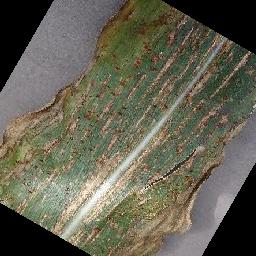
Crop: corn
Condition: (maize)_cercospora_spot_gray_spot